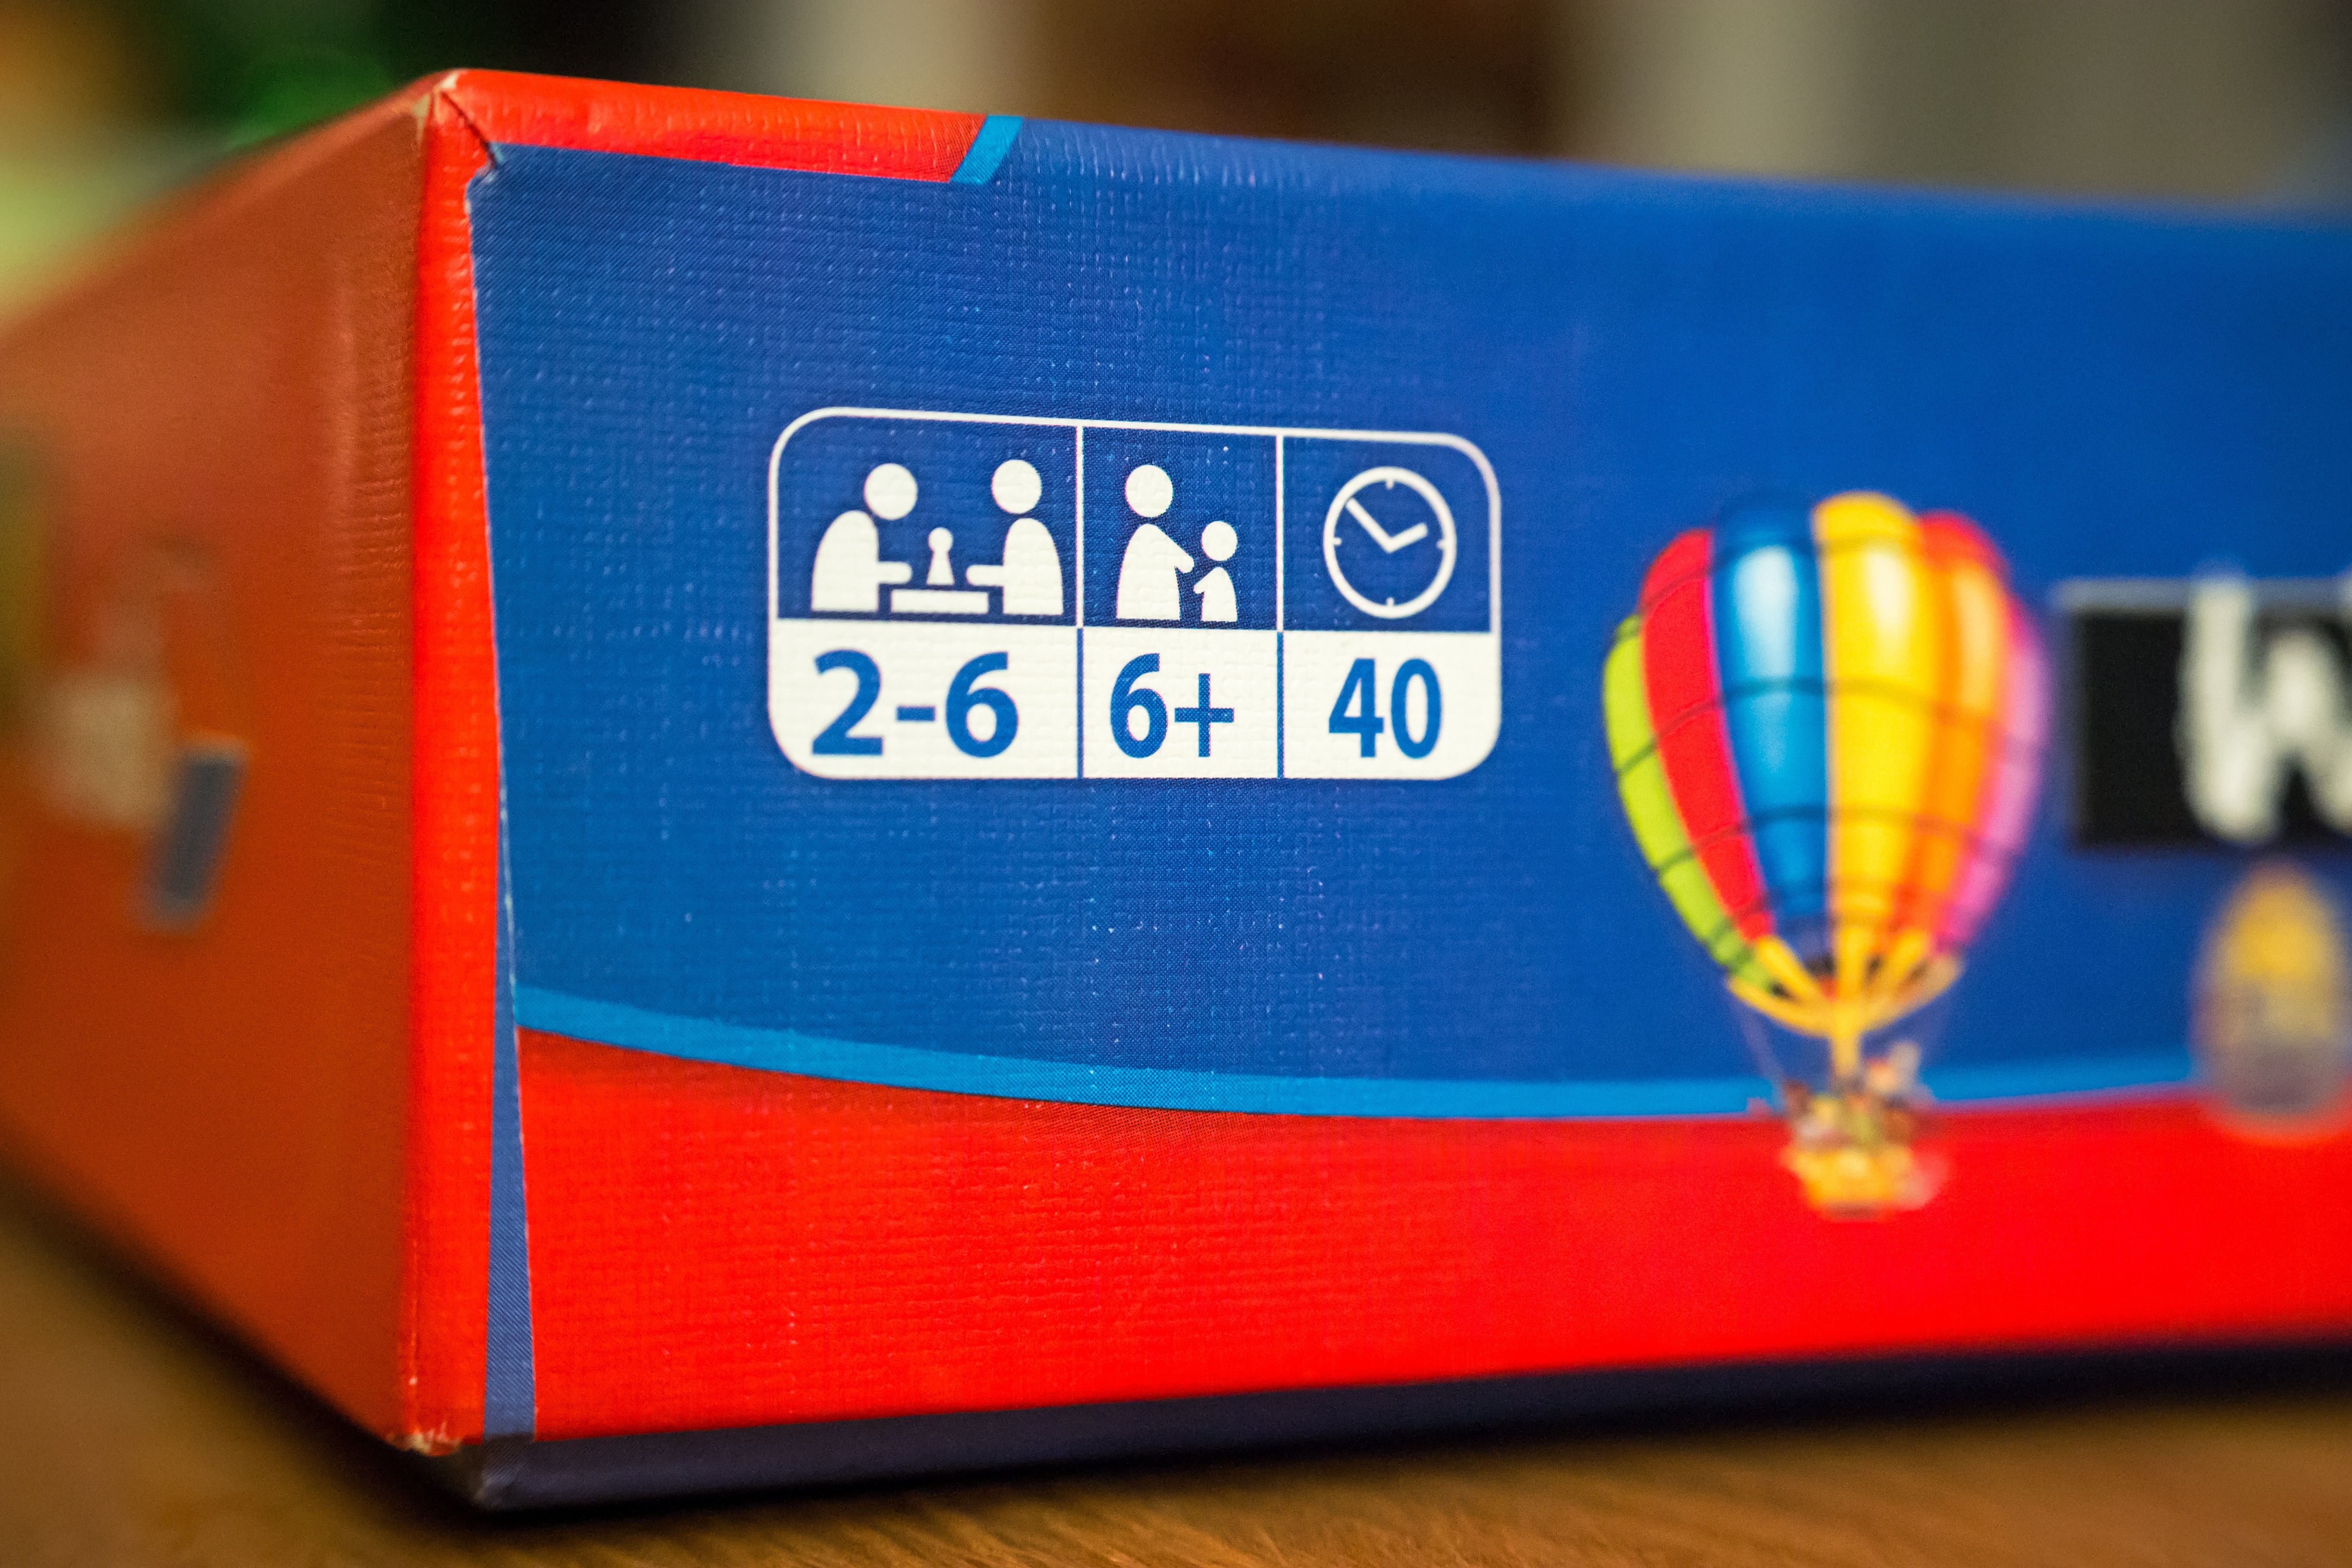
play, red, blue, yellow, product, font, fun, cardboard, packaging, gesellschaftsspiel, game box, electric blue